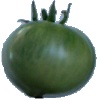
Label: Tomato not Ripened 1